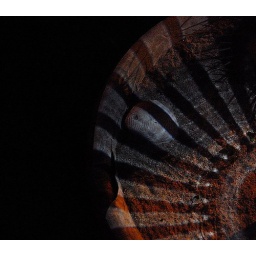
This is of a flower pot with a path light in it. Made a nice pattern in the sand of the pot.